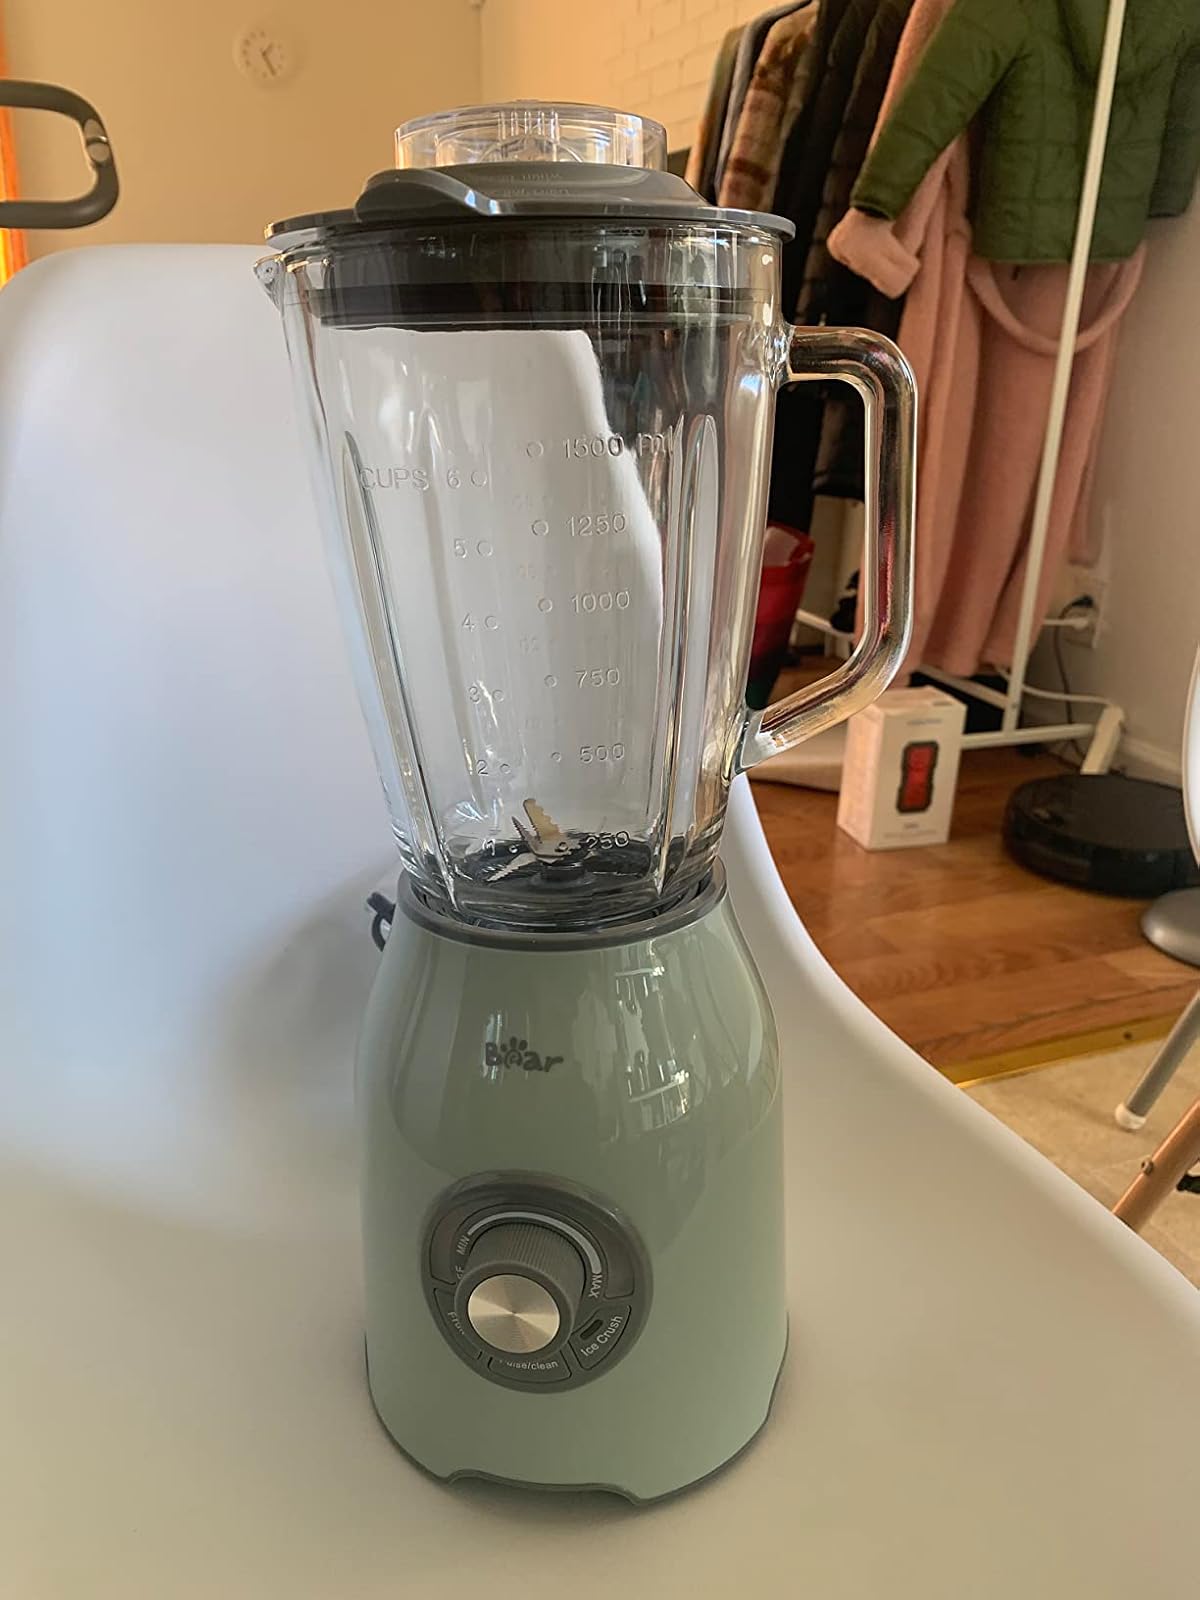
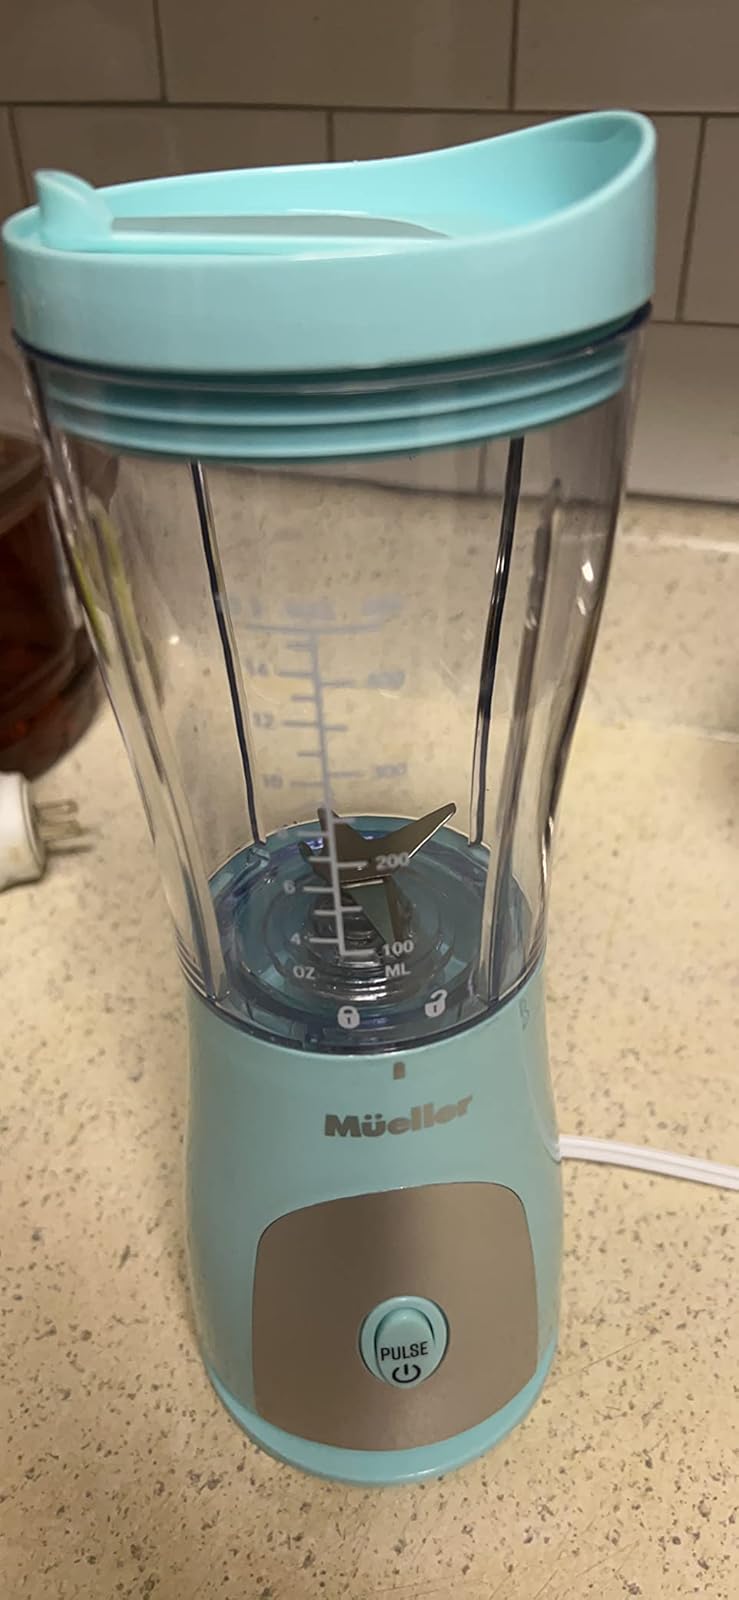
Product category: items_blender
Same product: no